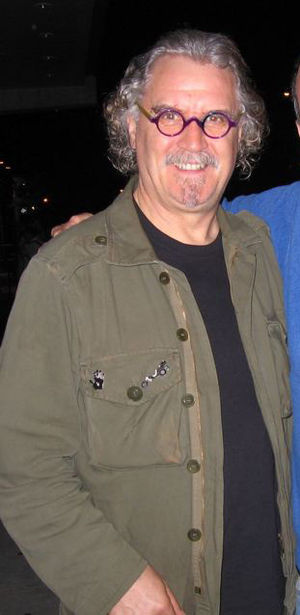
Billy Connolly
Billy Connolly
"William ""Billy"" Connolly, Jr. er en skotsk komiker, musiker og skuespiller.